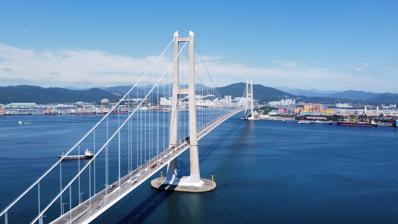
Building: Yi Sun-sin Bridge
Country: South Korea
Year built: 2012
Suspension bridge in Yeosu, South Korea Yi Sun-sin Bridge 이순신대교 Coordinates 34°53′57″N 127°42′17″E / 34.899237°N 127.704808°E / 34.899237; 127.704808 Carries Isunsin-daero Crosses South Sea Locale Yeosu , South Jeolla Province , South Korea Characteristics Design Suspension bridge Total length 2,260 metres (7,410 ft) Width 27 metres (89 ft) Height 270 metres (890 ft) Longest span 1,545 metres (5,069 ft) Clearance above 80m History Designer Yooshin corporation Engineering design by Yooshin corporation Constructed by Daelim Industrial Co. Construction start November 2007 Opened 12 May 2012 Statistics Toll none Location Yi Sun-sin Bridge ( Korean : 이순신대교 ; Hanja : 李舜臣大橋 ) is a suspension bridge in Yeosu , South Jeolla Province , South Korea. The bridge is one part of The Approach Road to Yeosu Industrial Complex . It is the world's eighth longest suspension bridge in terms of its main span length of 1,545 m since it opened in 2012. The bridge connects Gwangyang with Myodo-dong, a small island that is also part of Yeosu. Yi Sun-sin was a Korean Admiral who was born in 1545 and built the world first ironclad warship called 'the Turtle ship ' and defended the country against Japanese navy in the Joseon period. The bridge was designed by Yooshin Engineering Corporation and was constructed by Daelim Industrial Company. Unlike the previous suspension bridges in Korea, Daelim's engineers carried out the whole construction engineering by themselves despite its outstanding scale compared with the former ones. The bridge was a finalist in the Outstanding Structure Award 2013. Gallery The bridge under construction (2011) The bridge at night (2018) Detail of cars on the bridge (2018) See also Dolsan Bridge – another bridge in Yeosu Geobukseon Bridge – another bridge in Yeosu References